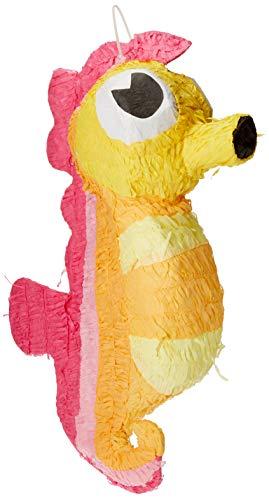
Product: YA OTTA Pinata Tropical Seahorse Pinata
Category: Toys & Games | Party Supplies | Piñatas
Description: Size: 24 H x 8 W x 16 D.
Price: $16.99
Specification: ProductDimensions:21.4x19x6.3inches|ItemWeight:9.6ounces|ShippingWeight:12.6ounces(Viewshippingratesandpolicies)|ASIN:B006P2331A|Itemmodelnumber:P19647|Manufacturerrecommendedage:36months-15years